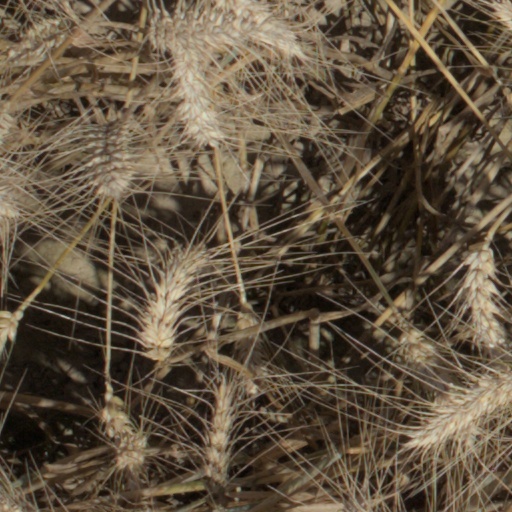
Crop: wheat